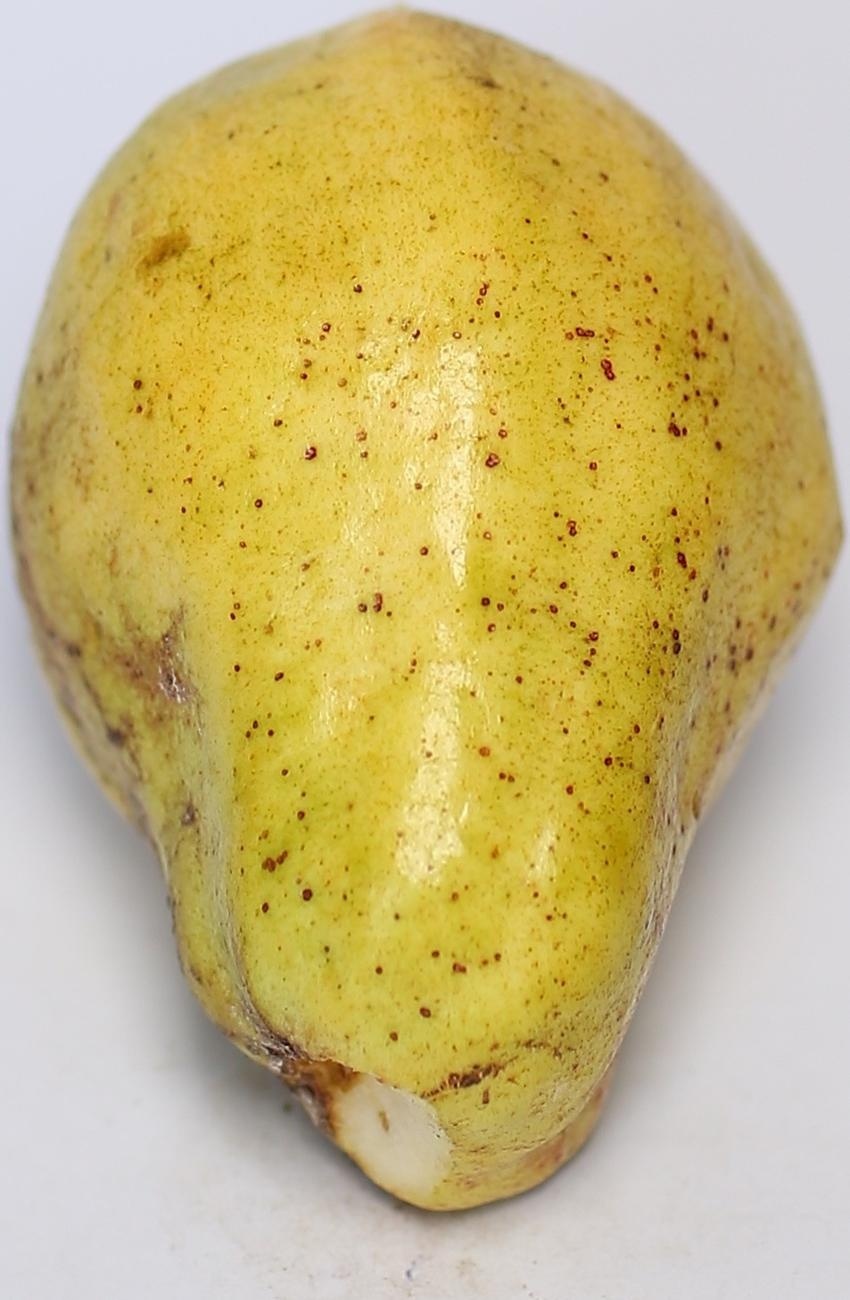
Maturity: ripe
Variety: local-sindhi